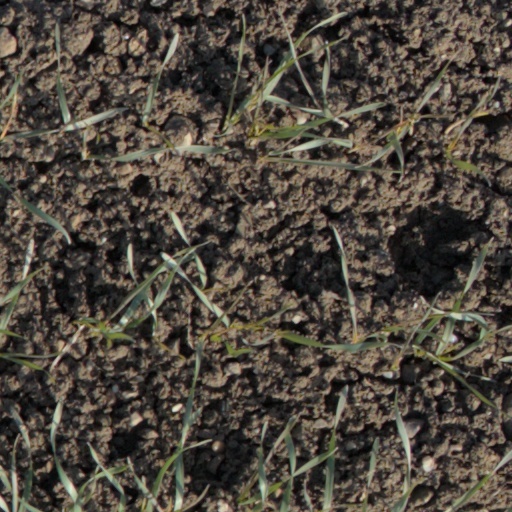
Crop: wheat